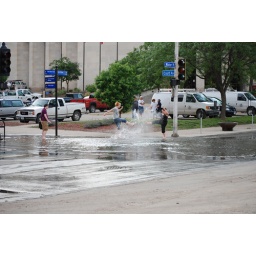
Court at SW 1st with water in the street